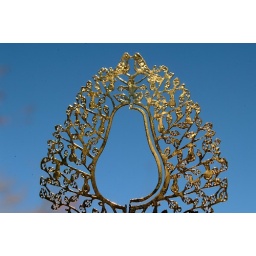
blue partridge in a pear tree